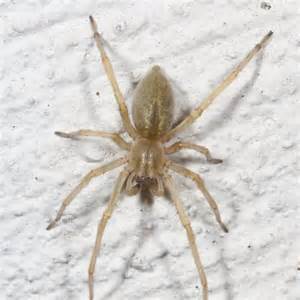
Label: spider